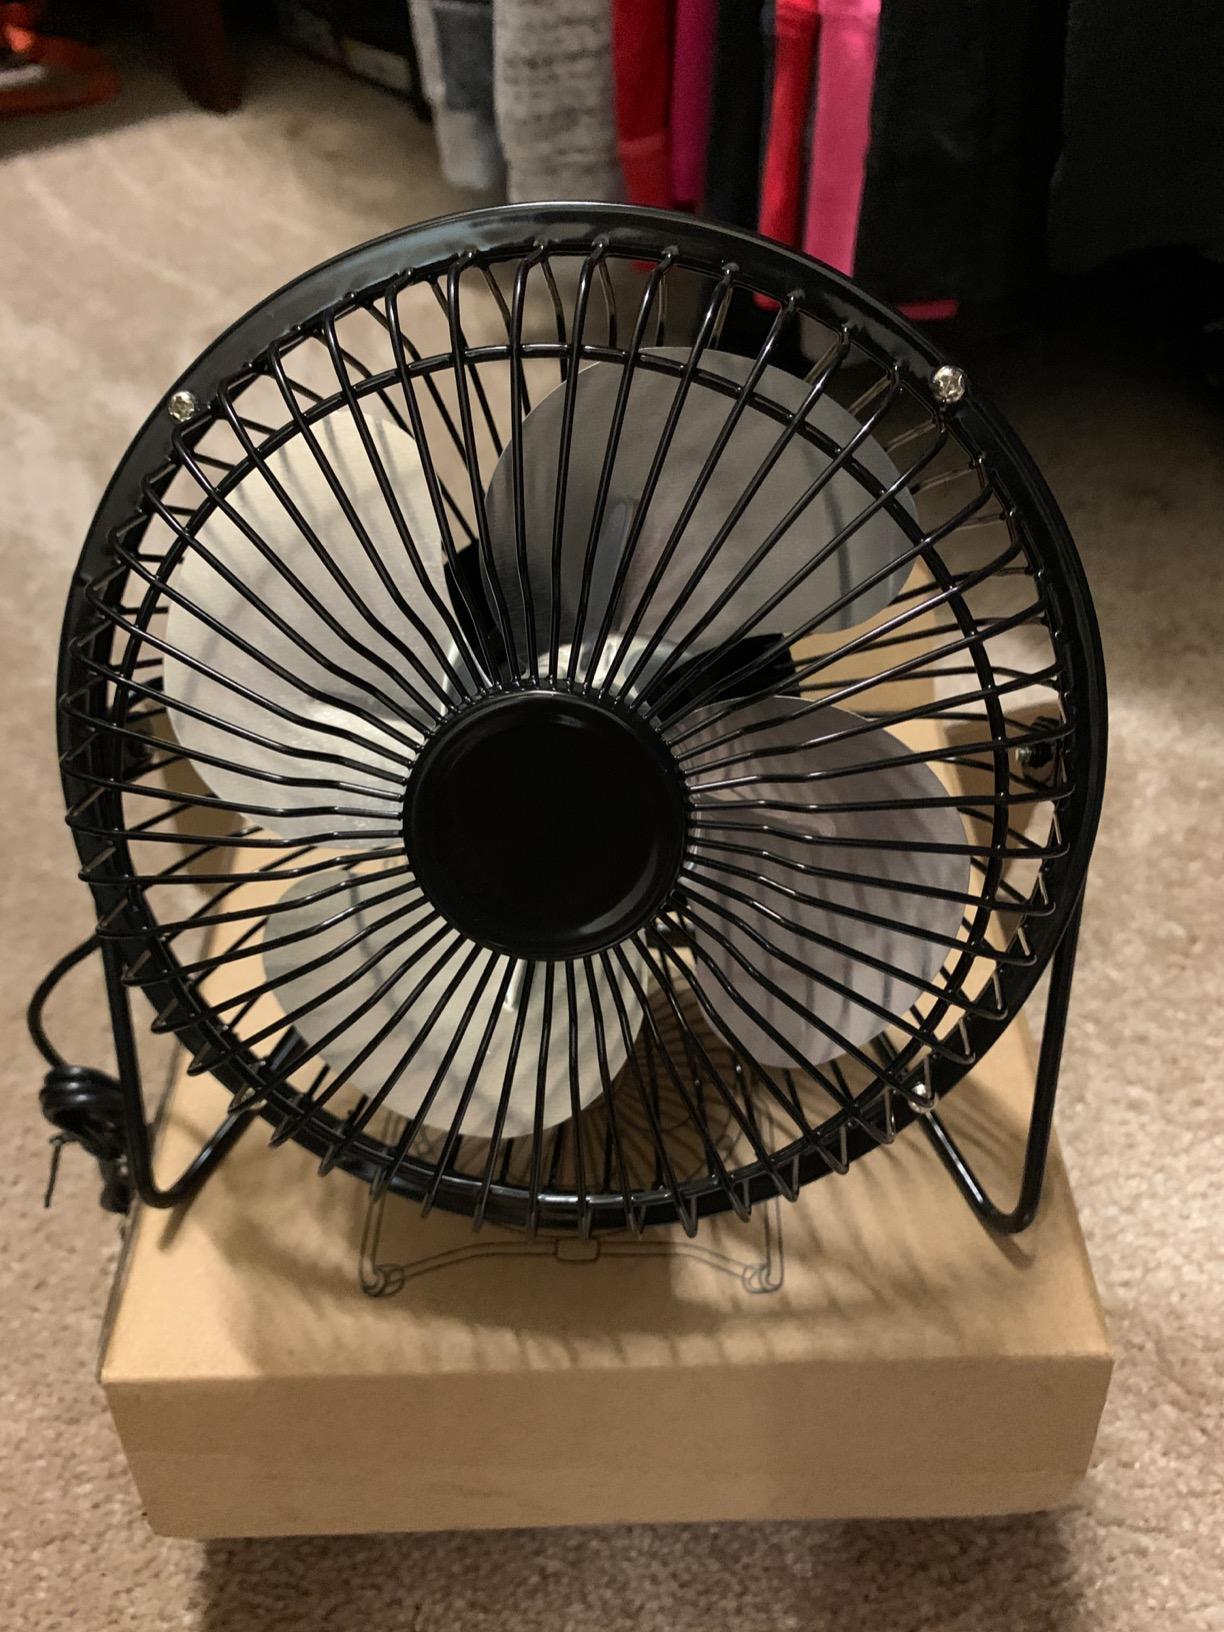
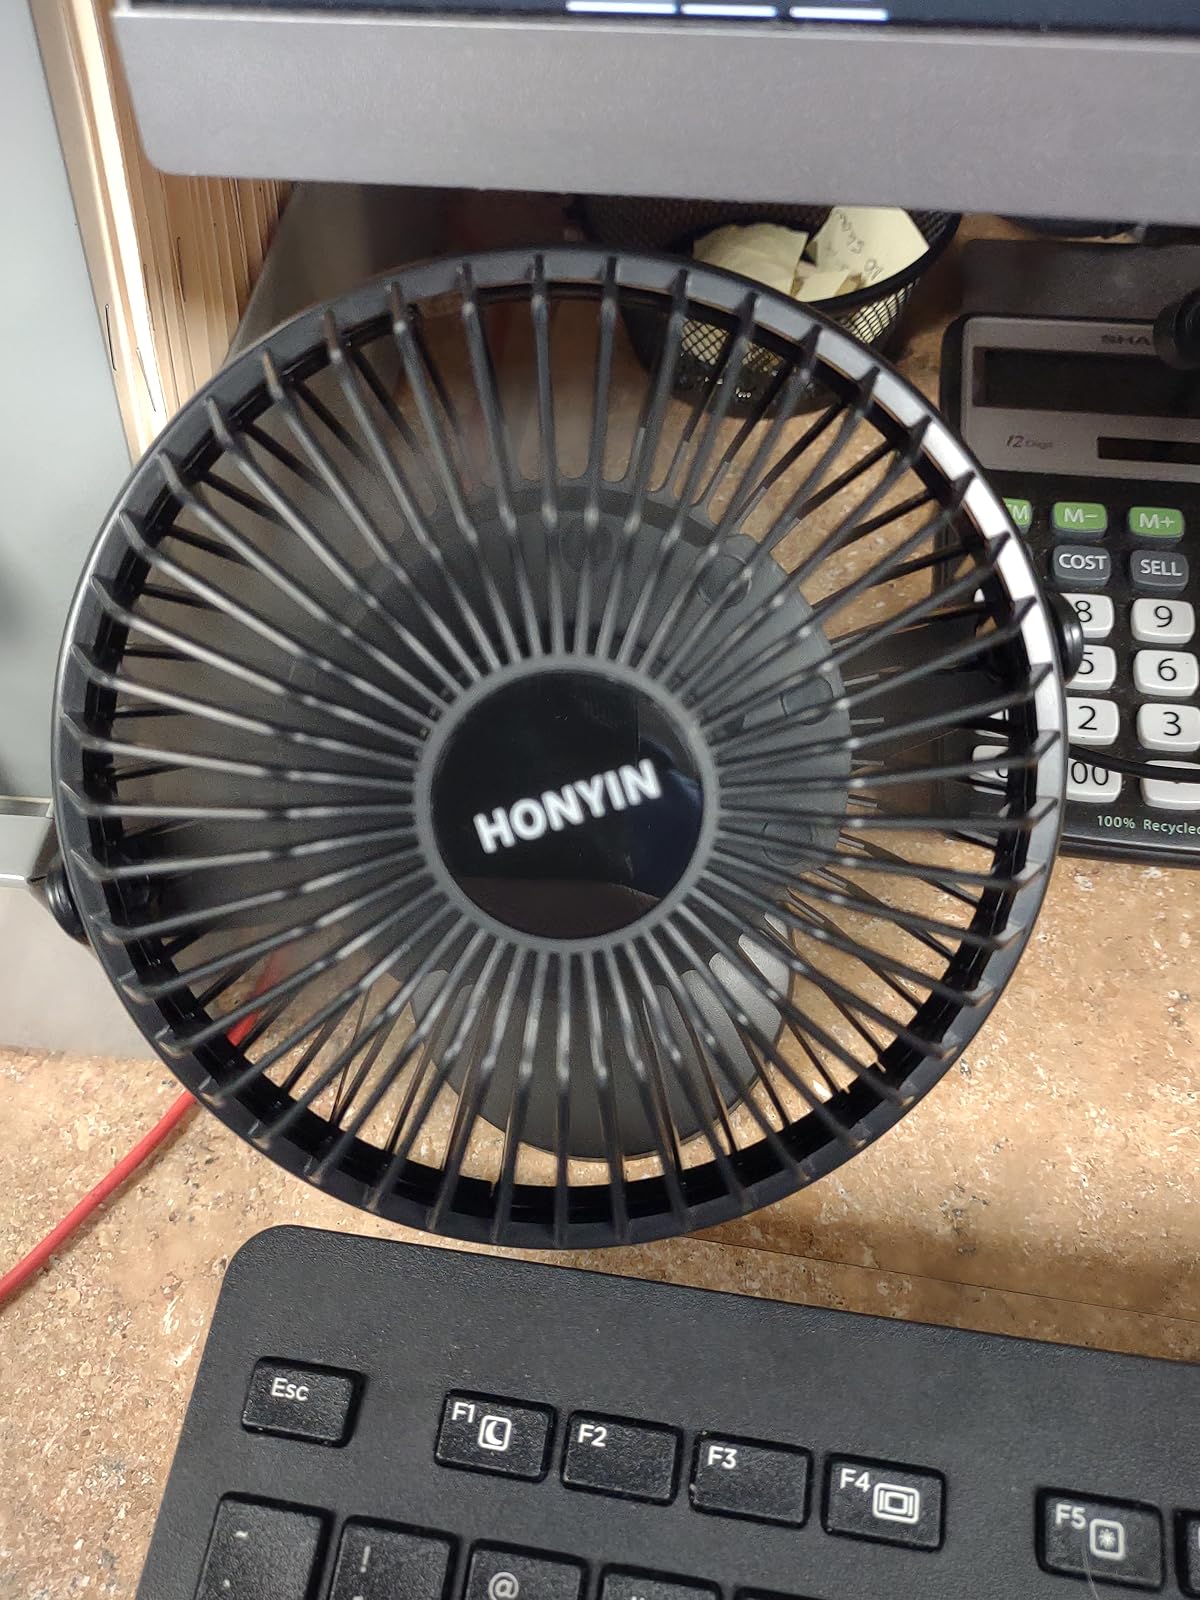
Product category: fan
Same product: no